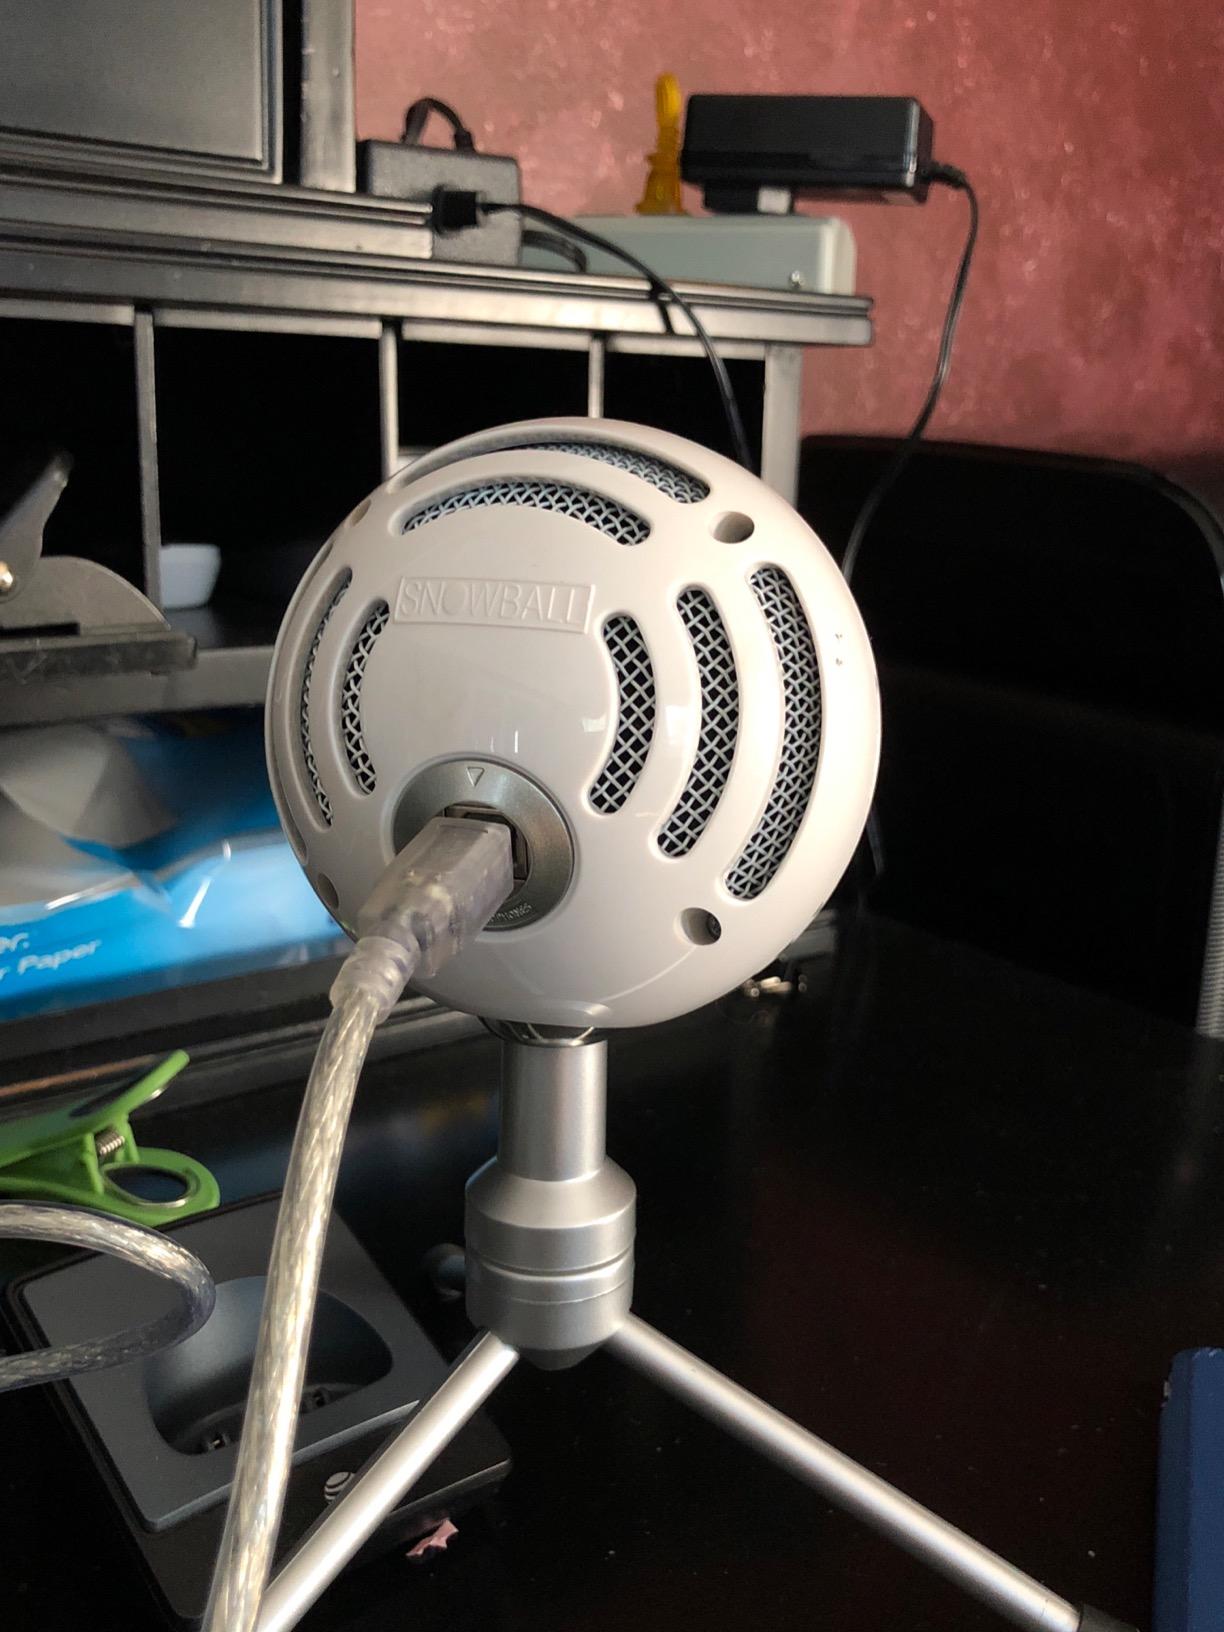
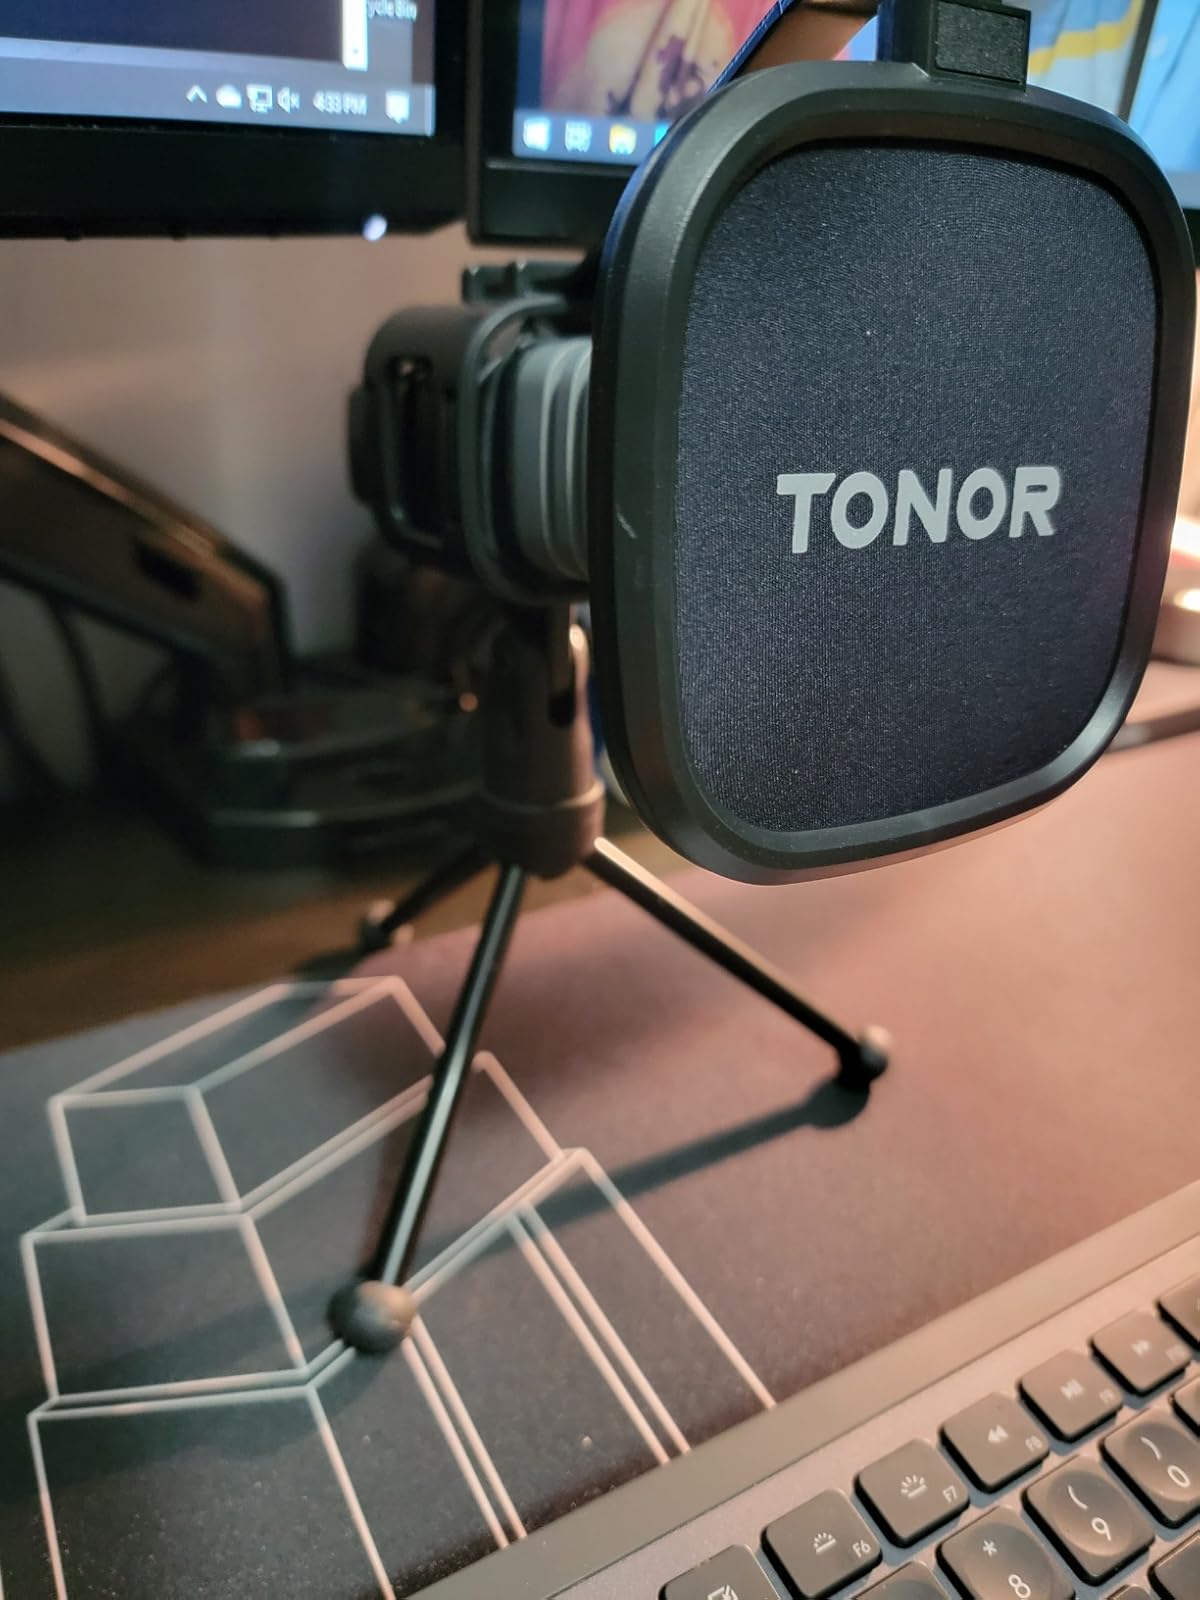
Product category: microphone
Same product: no